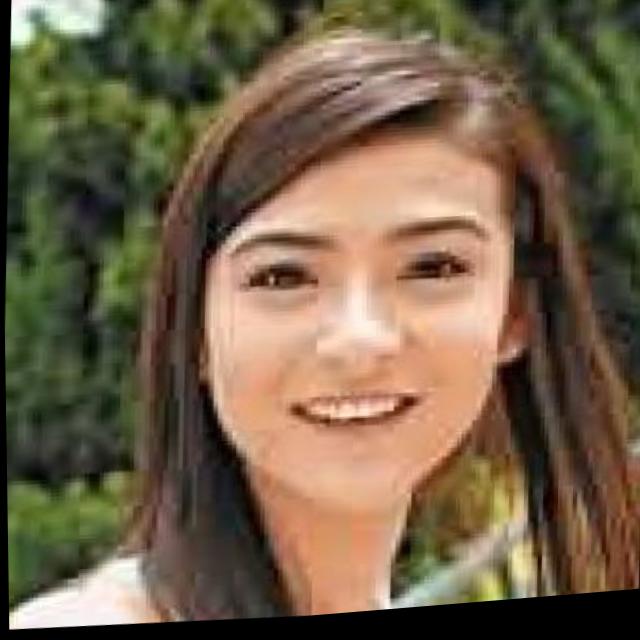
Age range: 21-44